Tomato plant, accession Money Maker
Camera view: horizontal (90 deg, fisheye); turntable rotation: 270 degrees
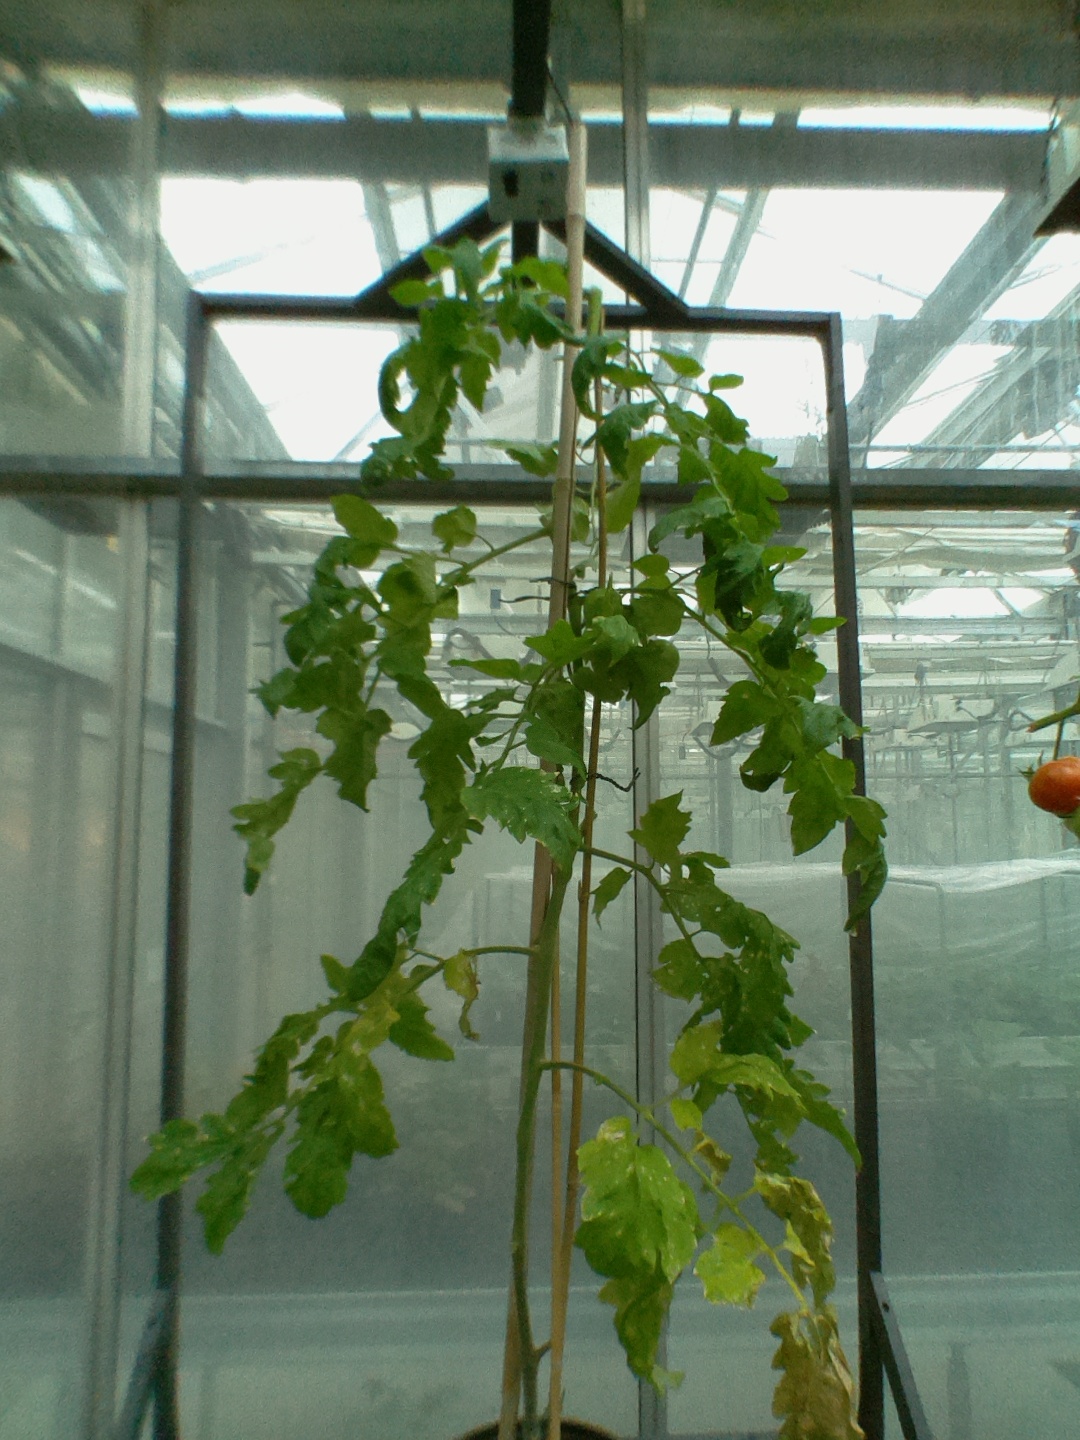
BBCH growth stage 79: 90% -100% of final fruit size